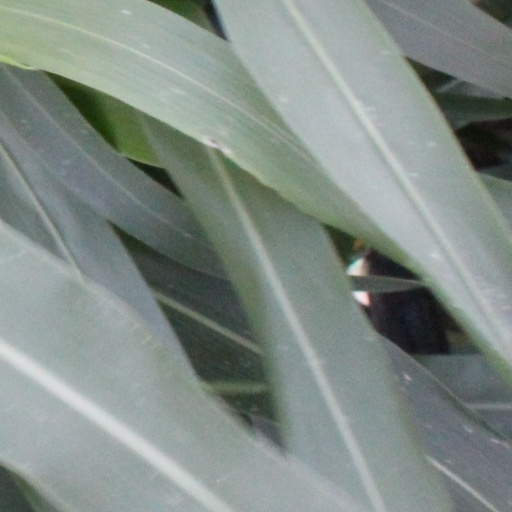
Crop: sorghum